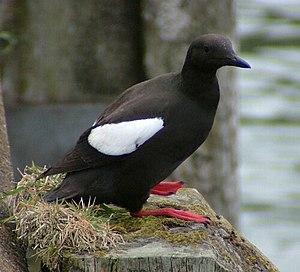
Le genre Cepphus regroupe trois espèces de guillemots de la famille des alcidés.
Great Duck Island est une île du littoral de l'État du Maine du Comté de Hancock. Elle est administrativement rattachée à la municipalité de Frenchboroh, Maine qui regroupe aussi l'île voisine de Little Duck. L'île est située à 18 km au sud de l'entrée de Frenchman Bay.
Le Guillemot à miroir est une espèce d'oiseau marin de la famille des alcidés.